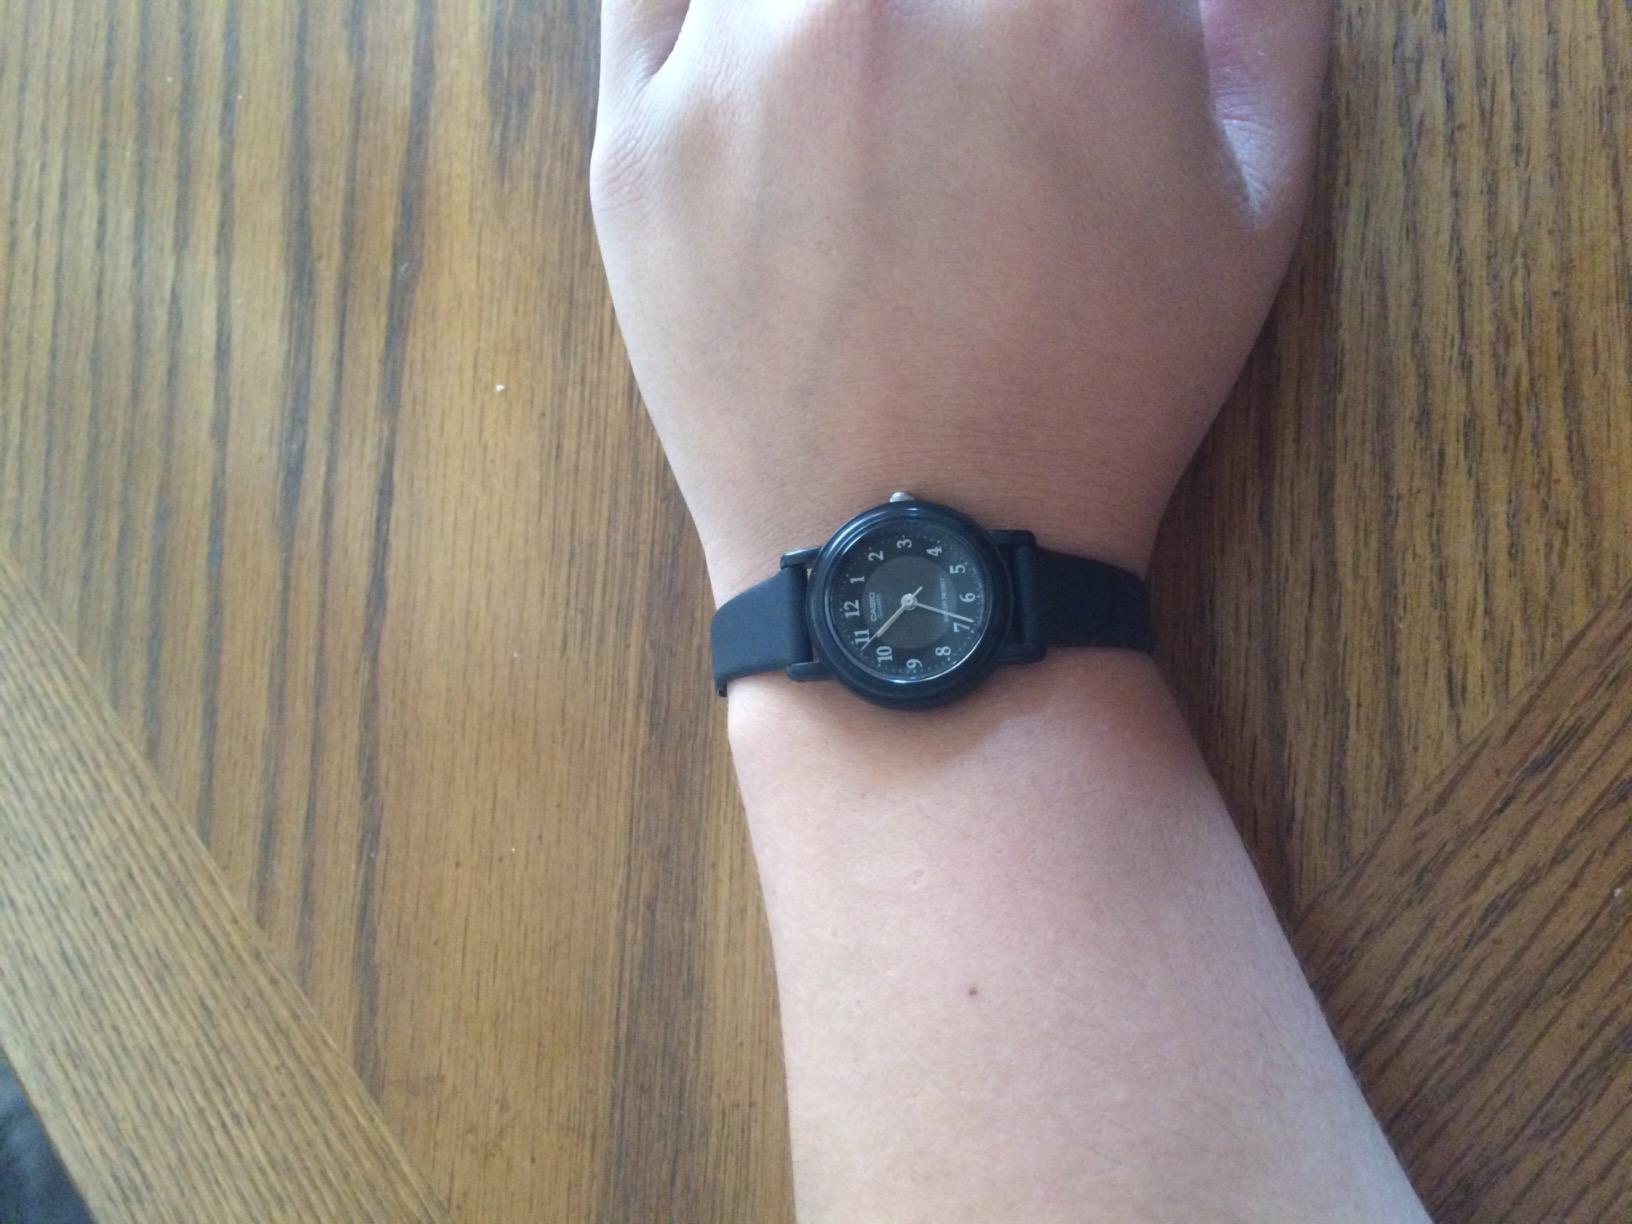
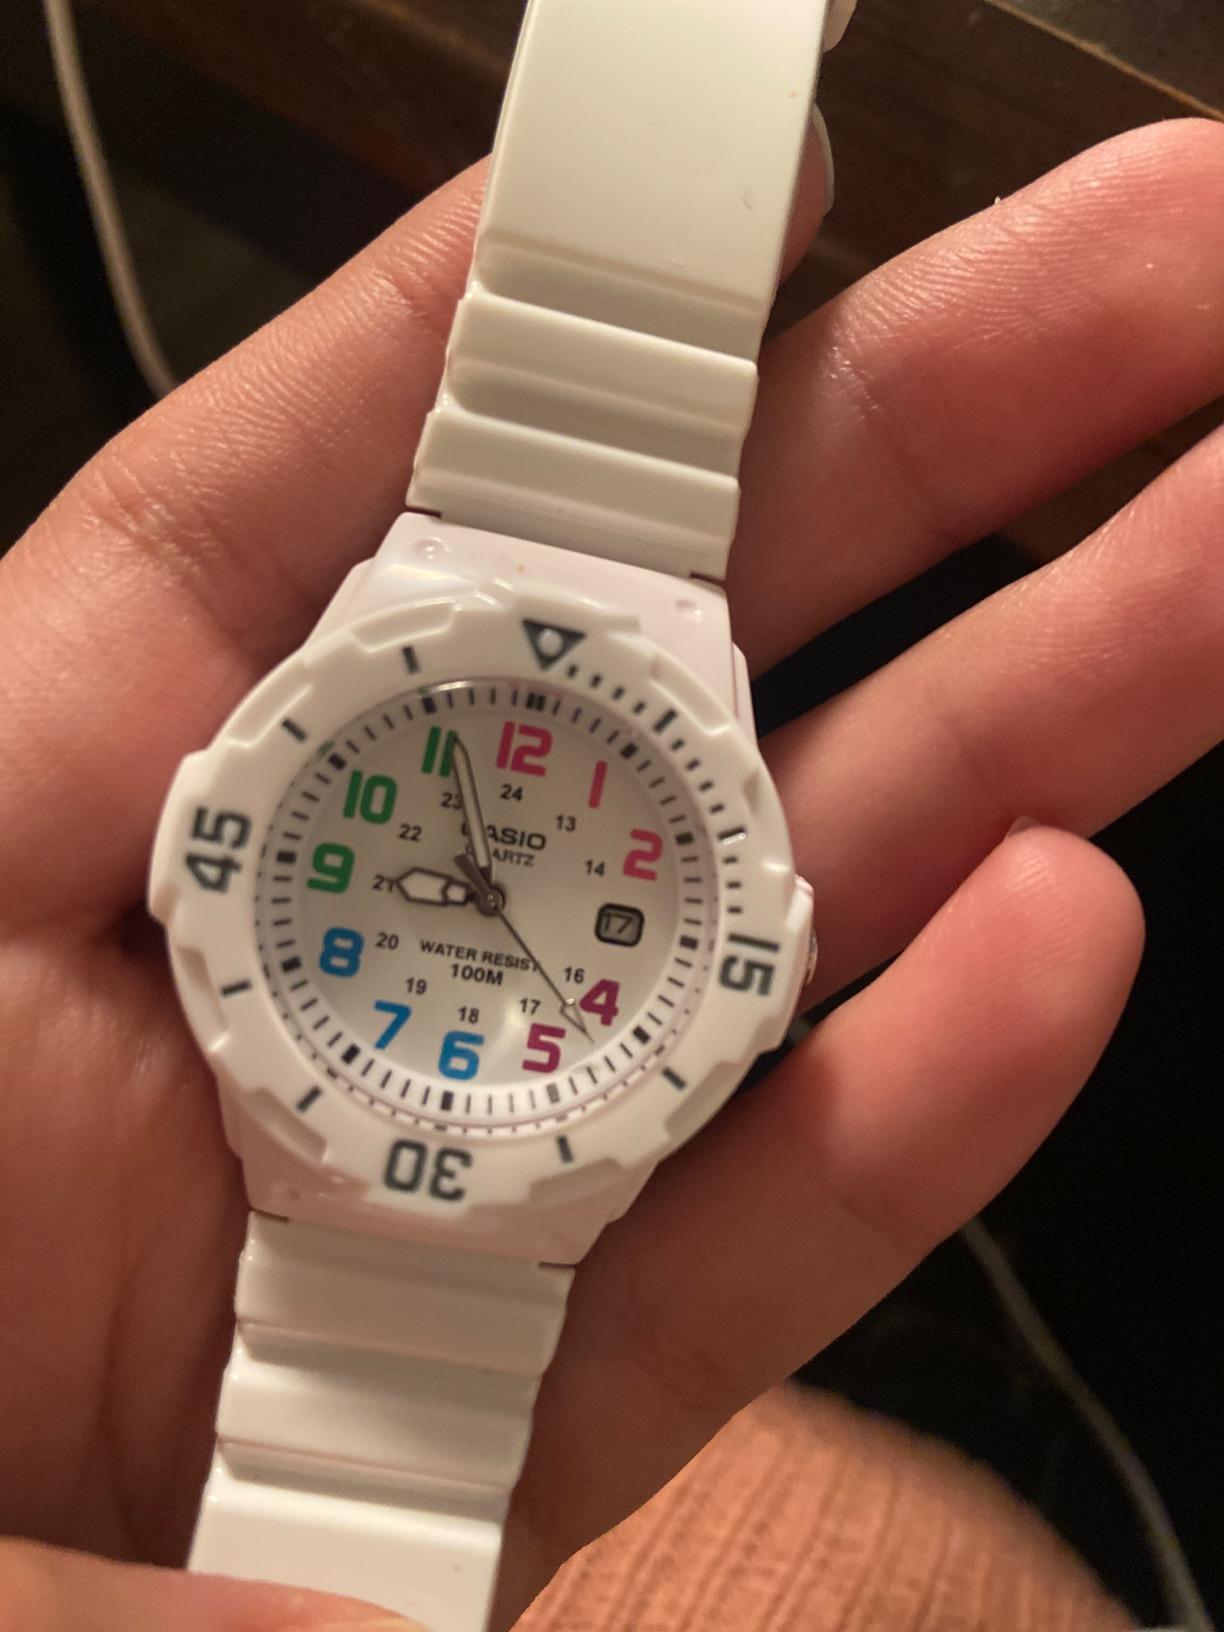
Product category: accessories_watch
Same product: no